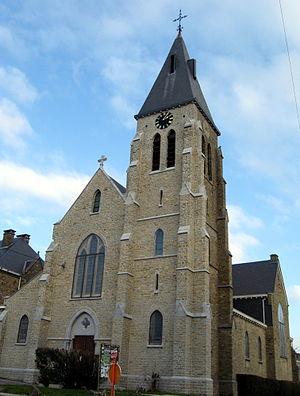
Eglise de l'Assomption de la Vierge à Cornesse
Le diocèse de Liège, dans la province de Liège en Belgique, compte 529 paroisses. Ces paroisses sont regroupées en unité pastorale, et certaines unités pastorales forment l'un des 17 doyennés.